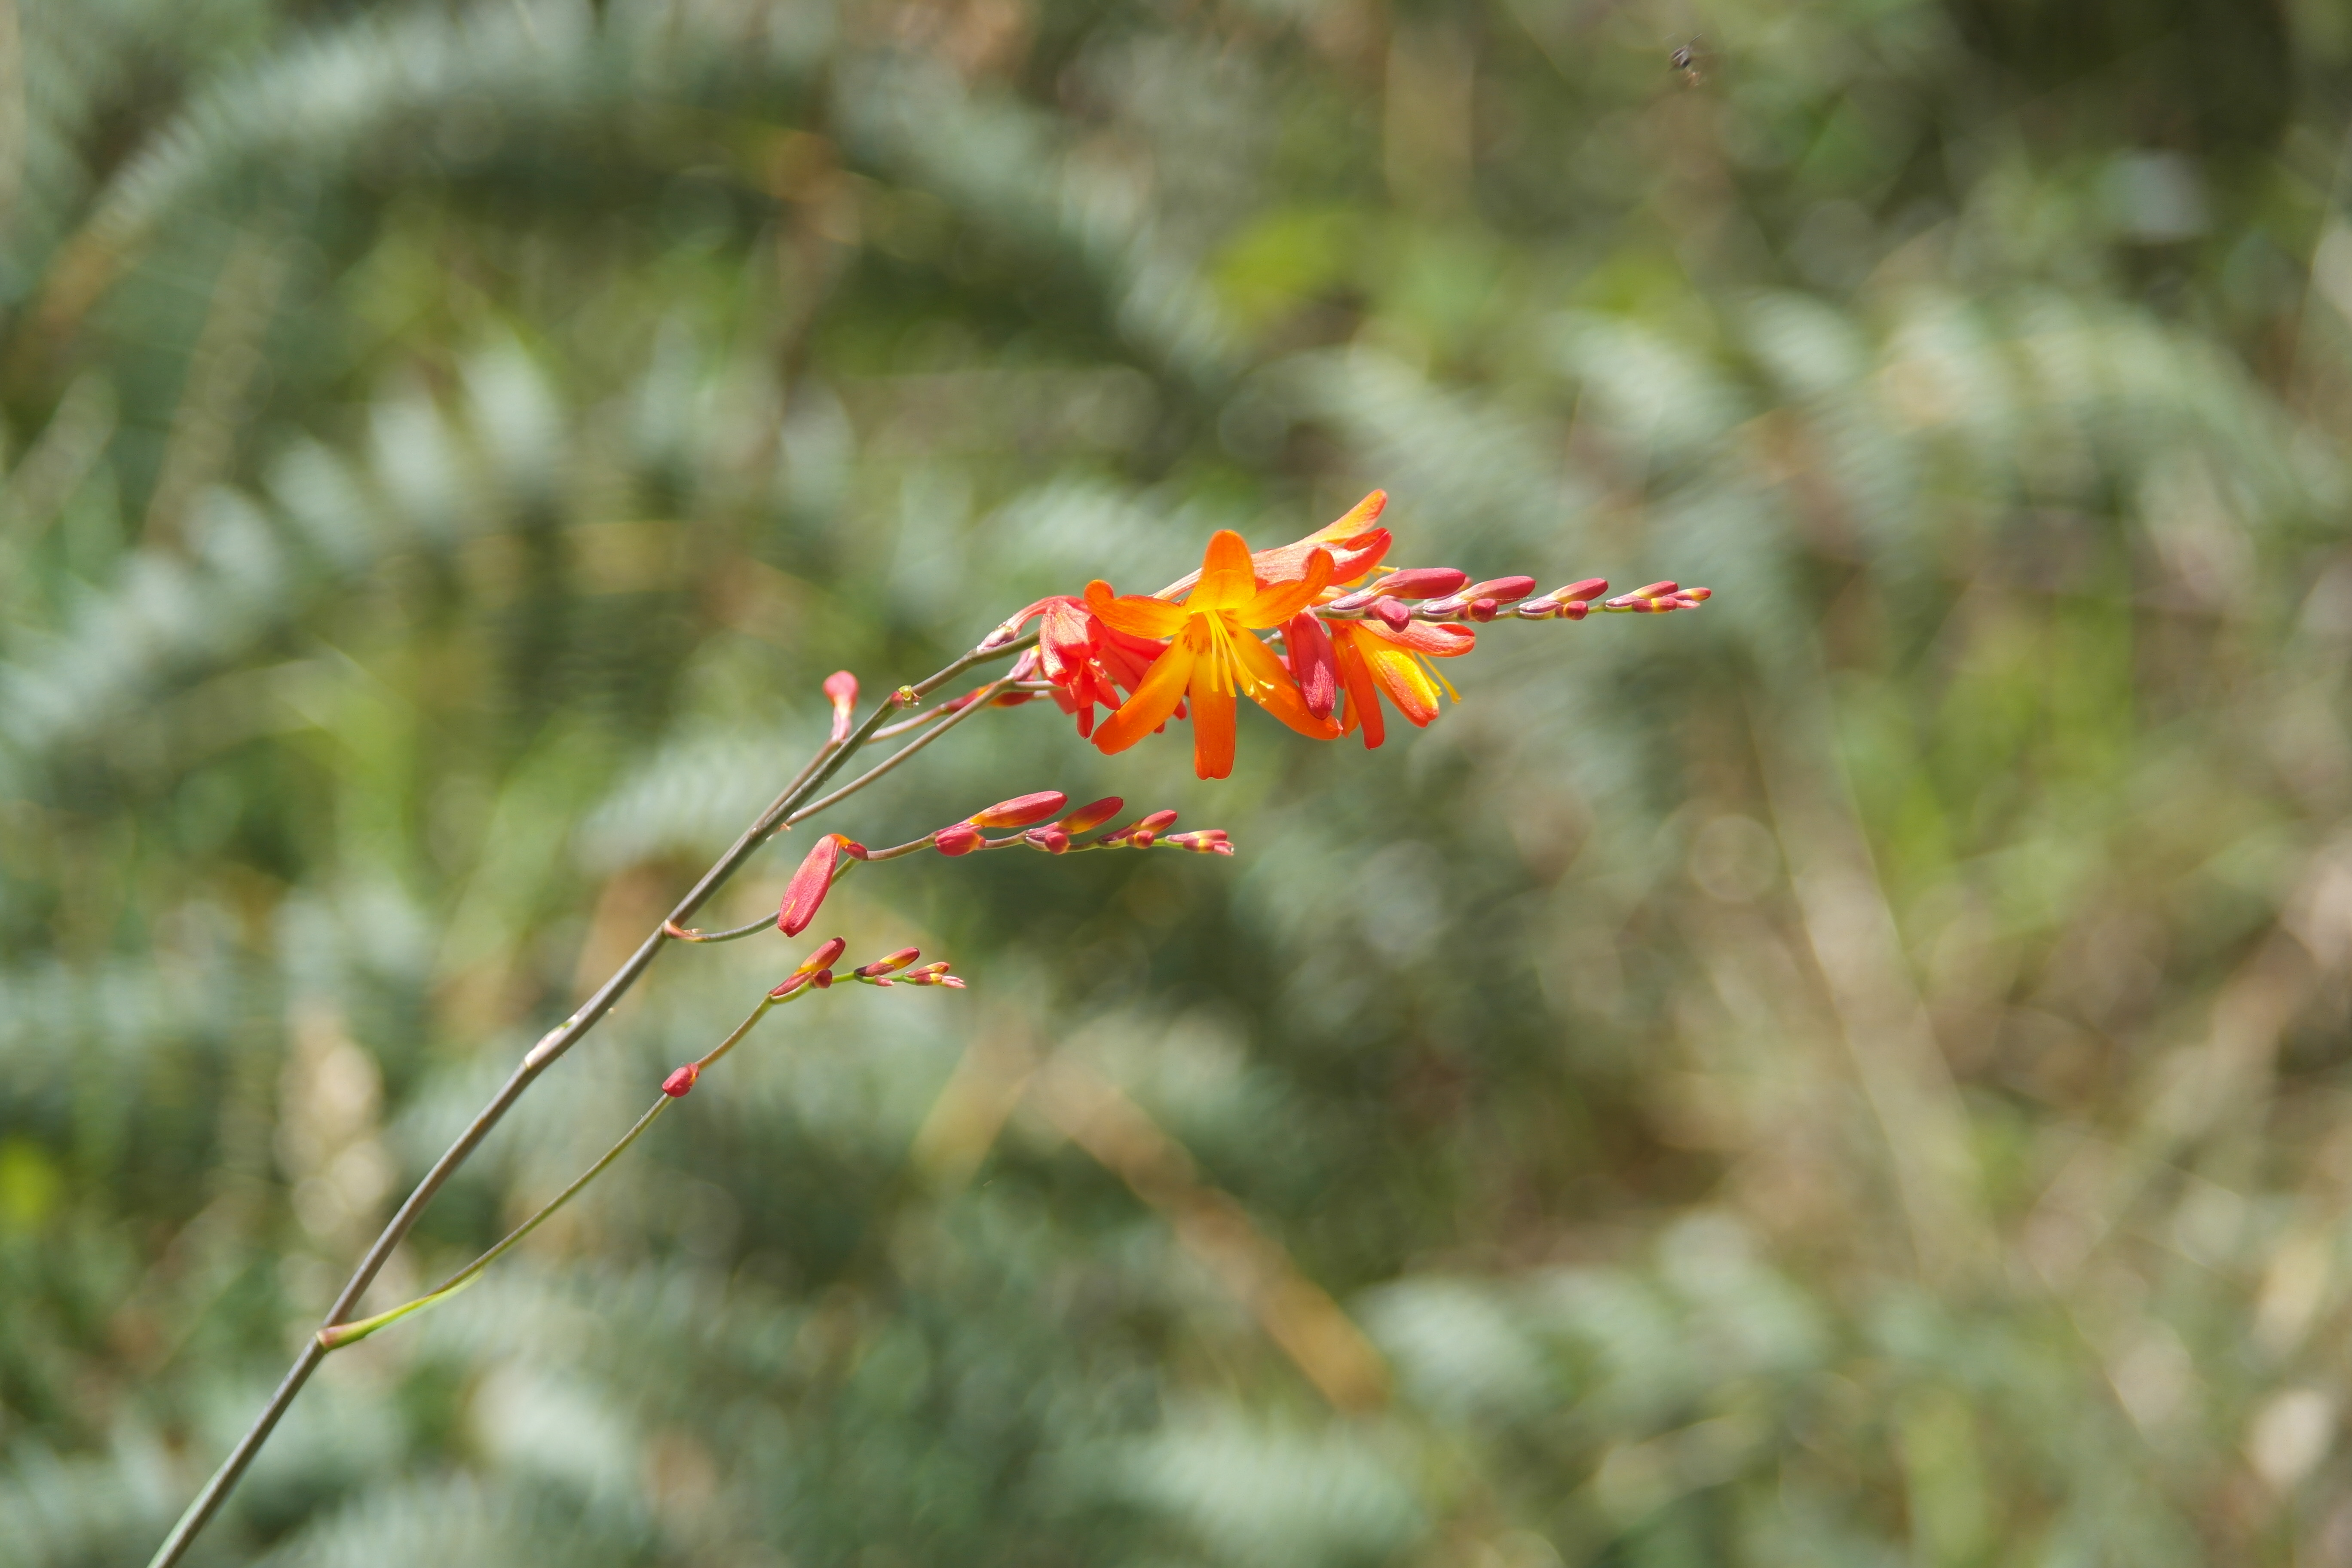
flower, nature, colour, plant, flora, vegetation, flowering plant, wildflower, plant stem, grass family